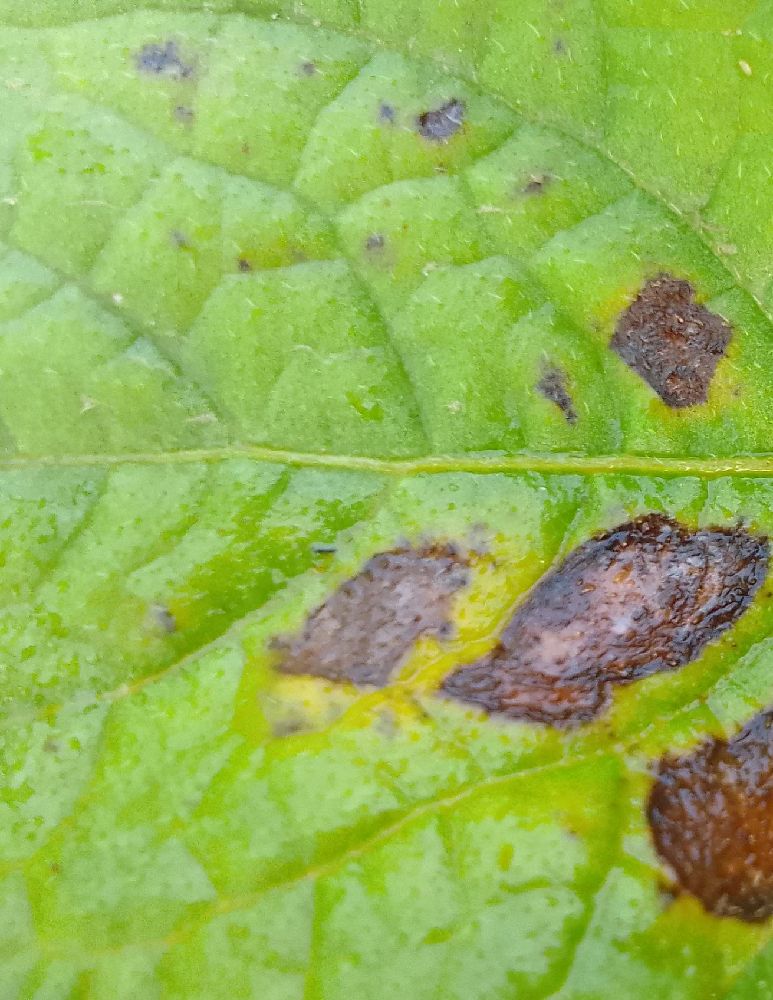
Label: Early blight